Dominant white

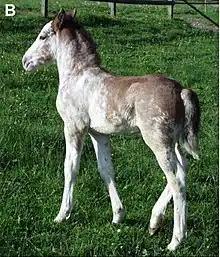
This dominant white Franches Montagnes colt ("W1/+") lost almost all his residual pigment by the time he was 3 years old (below)

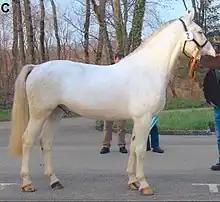
The same foal as an adult horse. Some white spotted horses lose pigment with age, even though they do not possess the gray gene. The underlying skin remains dark.

Although the term "dominant white" is typically associated with a pure white coat, such horses may be all-white, near-white, partially white, or exhibit an irregular spotting pattern similar to that of sabino horses. To add to the confusion, at least some horses in each of those groups might be referred to as "dominant white", "white spotted", or "sabino". The amount of white hair depends on which KIT alleles are involved. At birth, most of the white hair is rooted in unpigmented pink skin. The pink skin lacks melanocytes, and appears pink from the underlying network of capillaries. White spotting is not known to affect eye color, and most white horses have brown eyes.